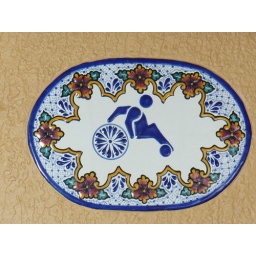
Handicapped accessible bathroom sign in El Paso Mexican Restaurant NYC. June 2009